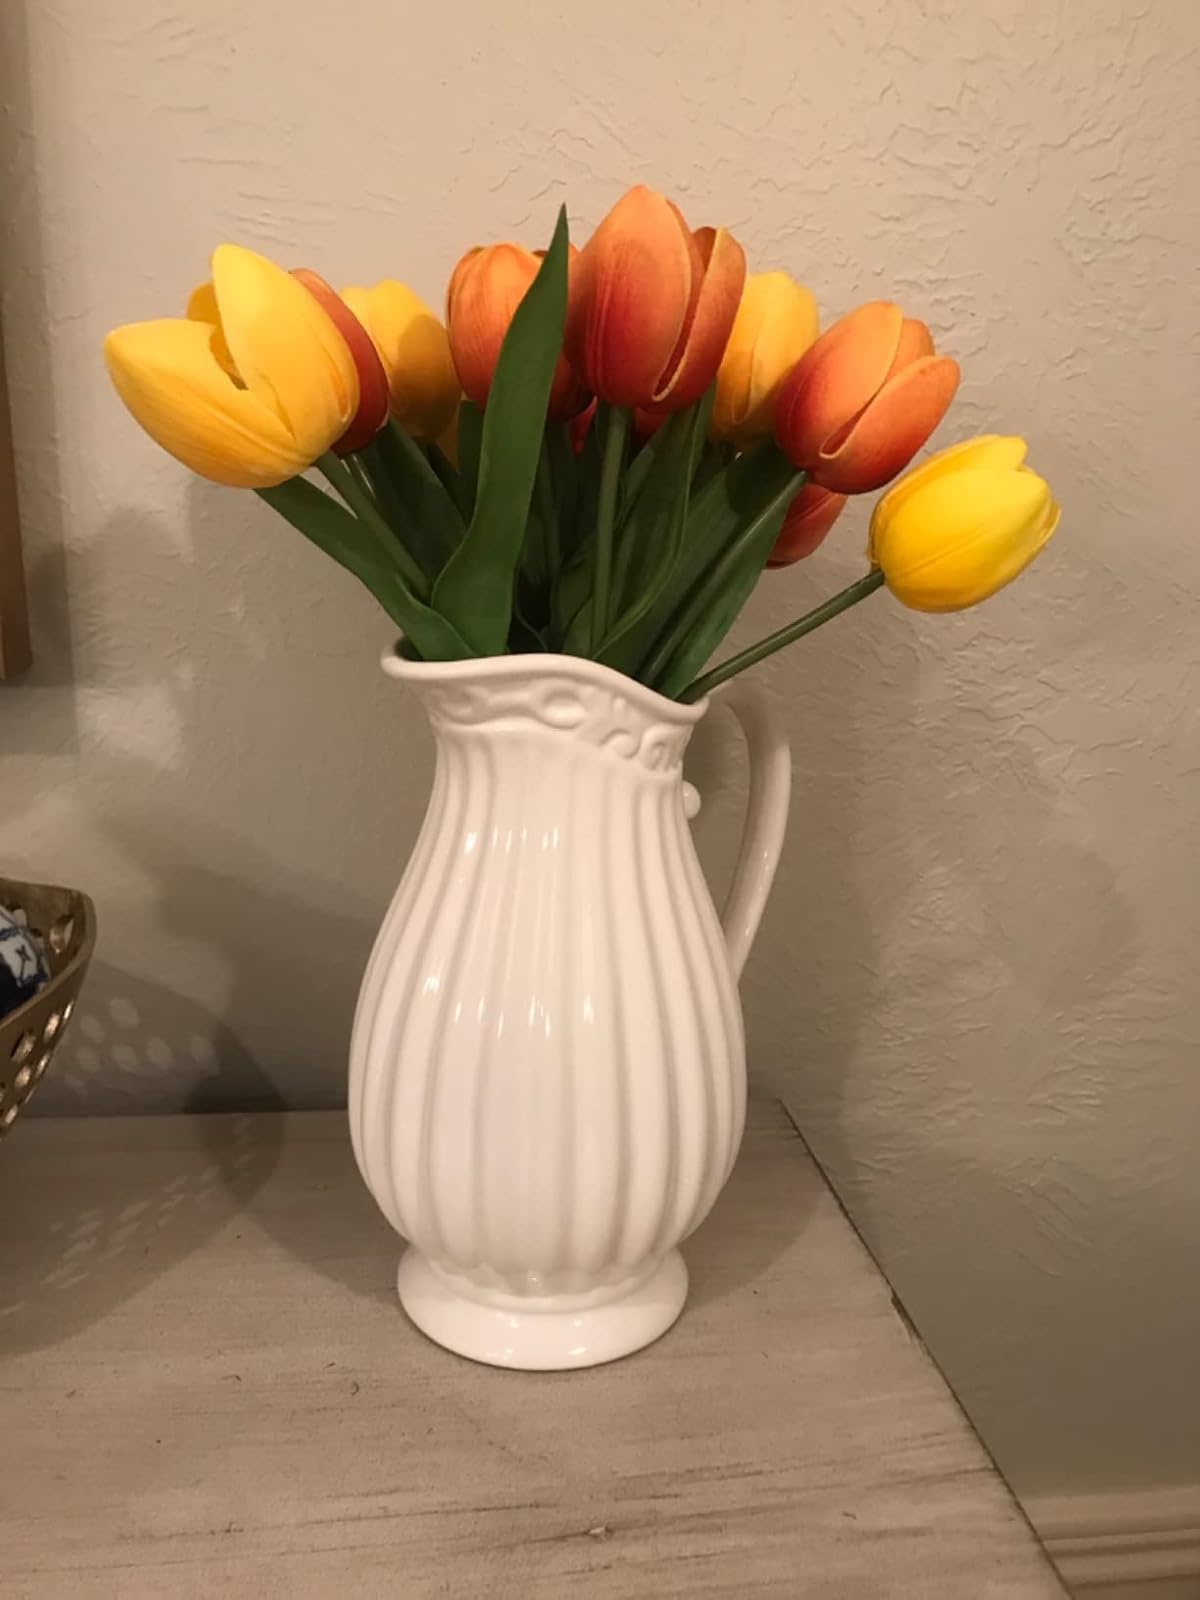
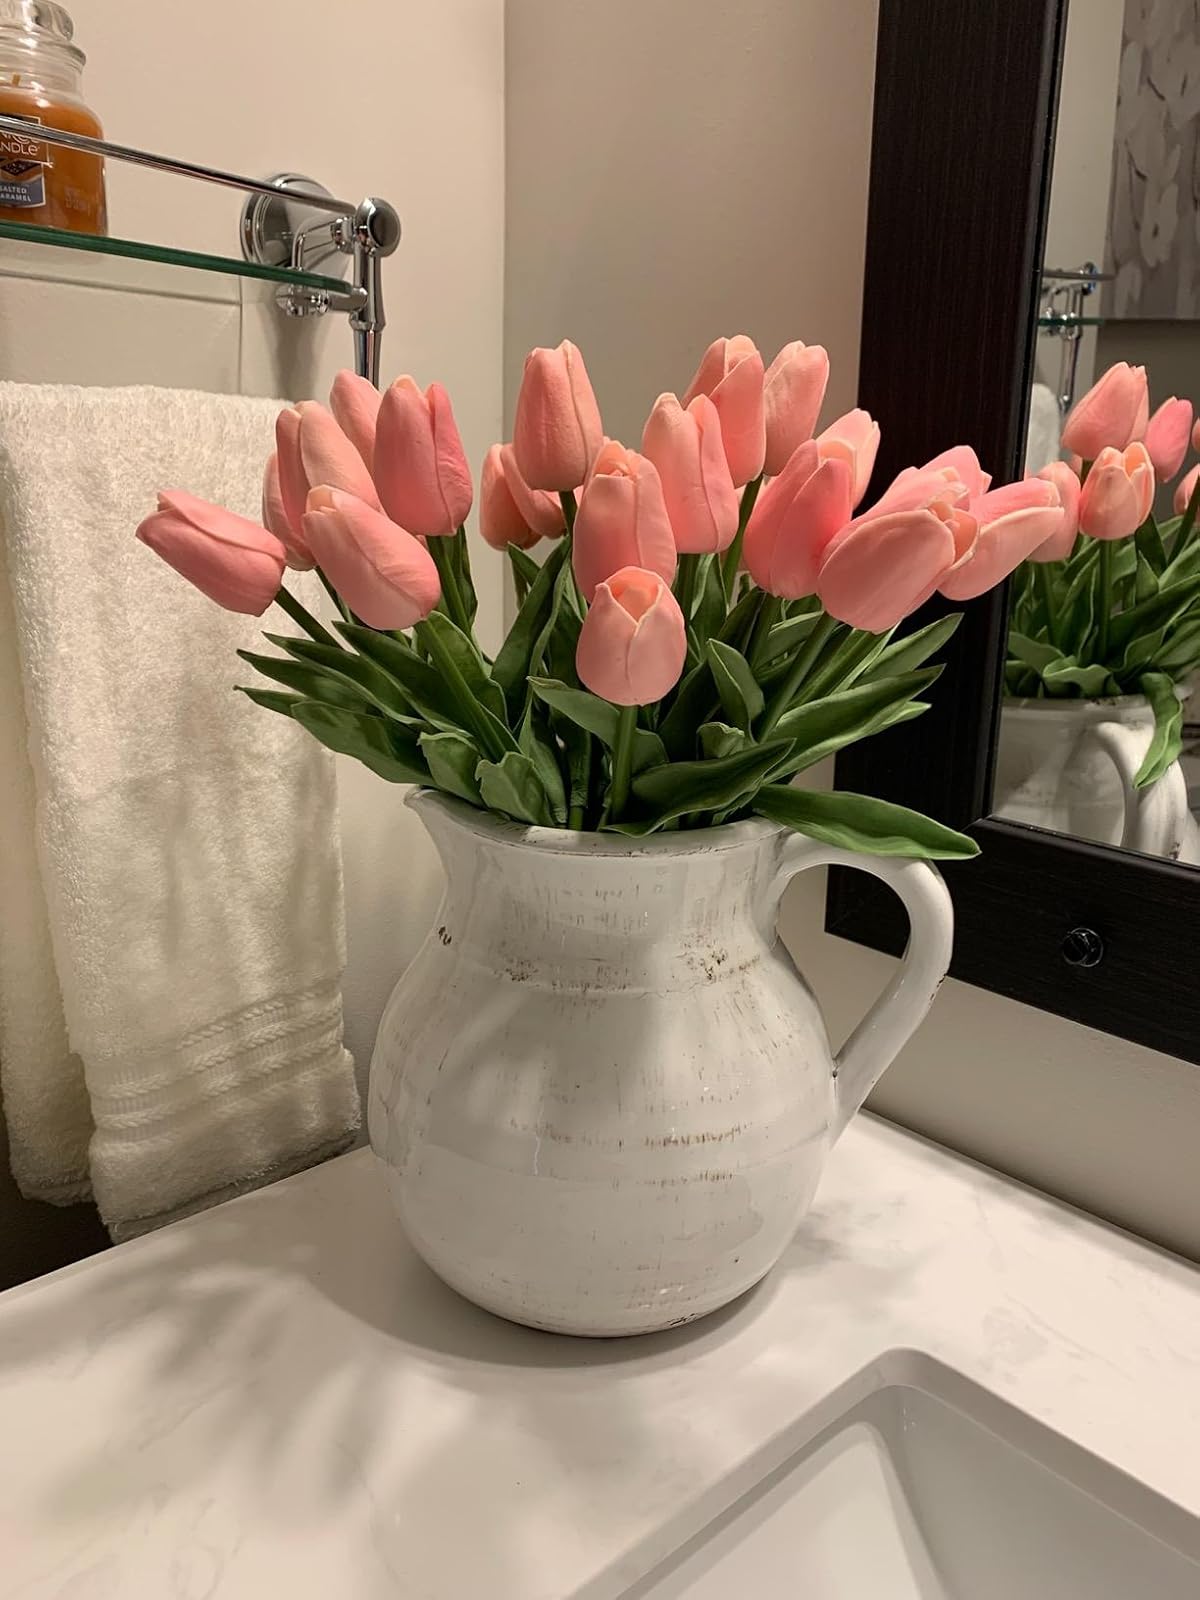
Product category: vase
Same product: no